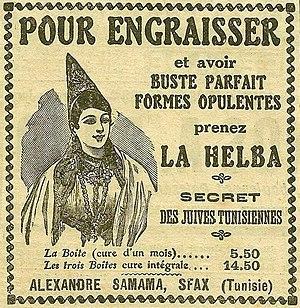
Publicité ou réclame ""La Helba"" pour engraisser et avoir des ""formes opulentes, un buste parfait"". ""Secret des Juives tunisiennes"". Alexandre Samama. Sfax, Tunisie. Fin XIXème - début XXème s.
Le gavage est l'action de faire ingurgiter un grand excès d'aliments à des animaux ou des humains, soit par force soit par incitation. Lorsque le gavage est contraint, la contrainte est d'origine physique, psychique ou culturelle, donc sociétale.